Antonio Pietro Cortinovis

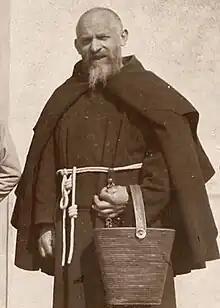
Cortinovis in 1938

Antonio Pietro Cortinovis (7 November 1885 – 10 April 1984) - in religious Cecilio Maria da Costa Serina - was a Lombard Roman Catholic professed religious from the Order of Friars Minor Capuchin. He had set his heart on entering the religious life despite his initial reluctance due to him pondering on his unworthiness. This belief manifested in his childhood which motivated him to decide against entering the priesthood. But his religious formation in the order was pushed back due to World War I and he was unable to make his solemn religious profession until the war had concluded.